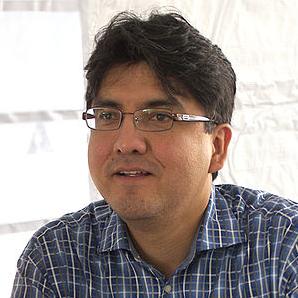
Age: 41